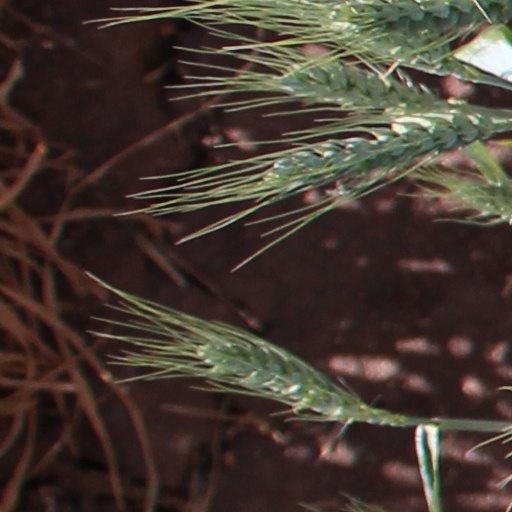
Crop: wheat